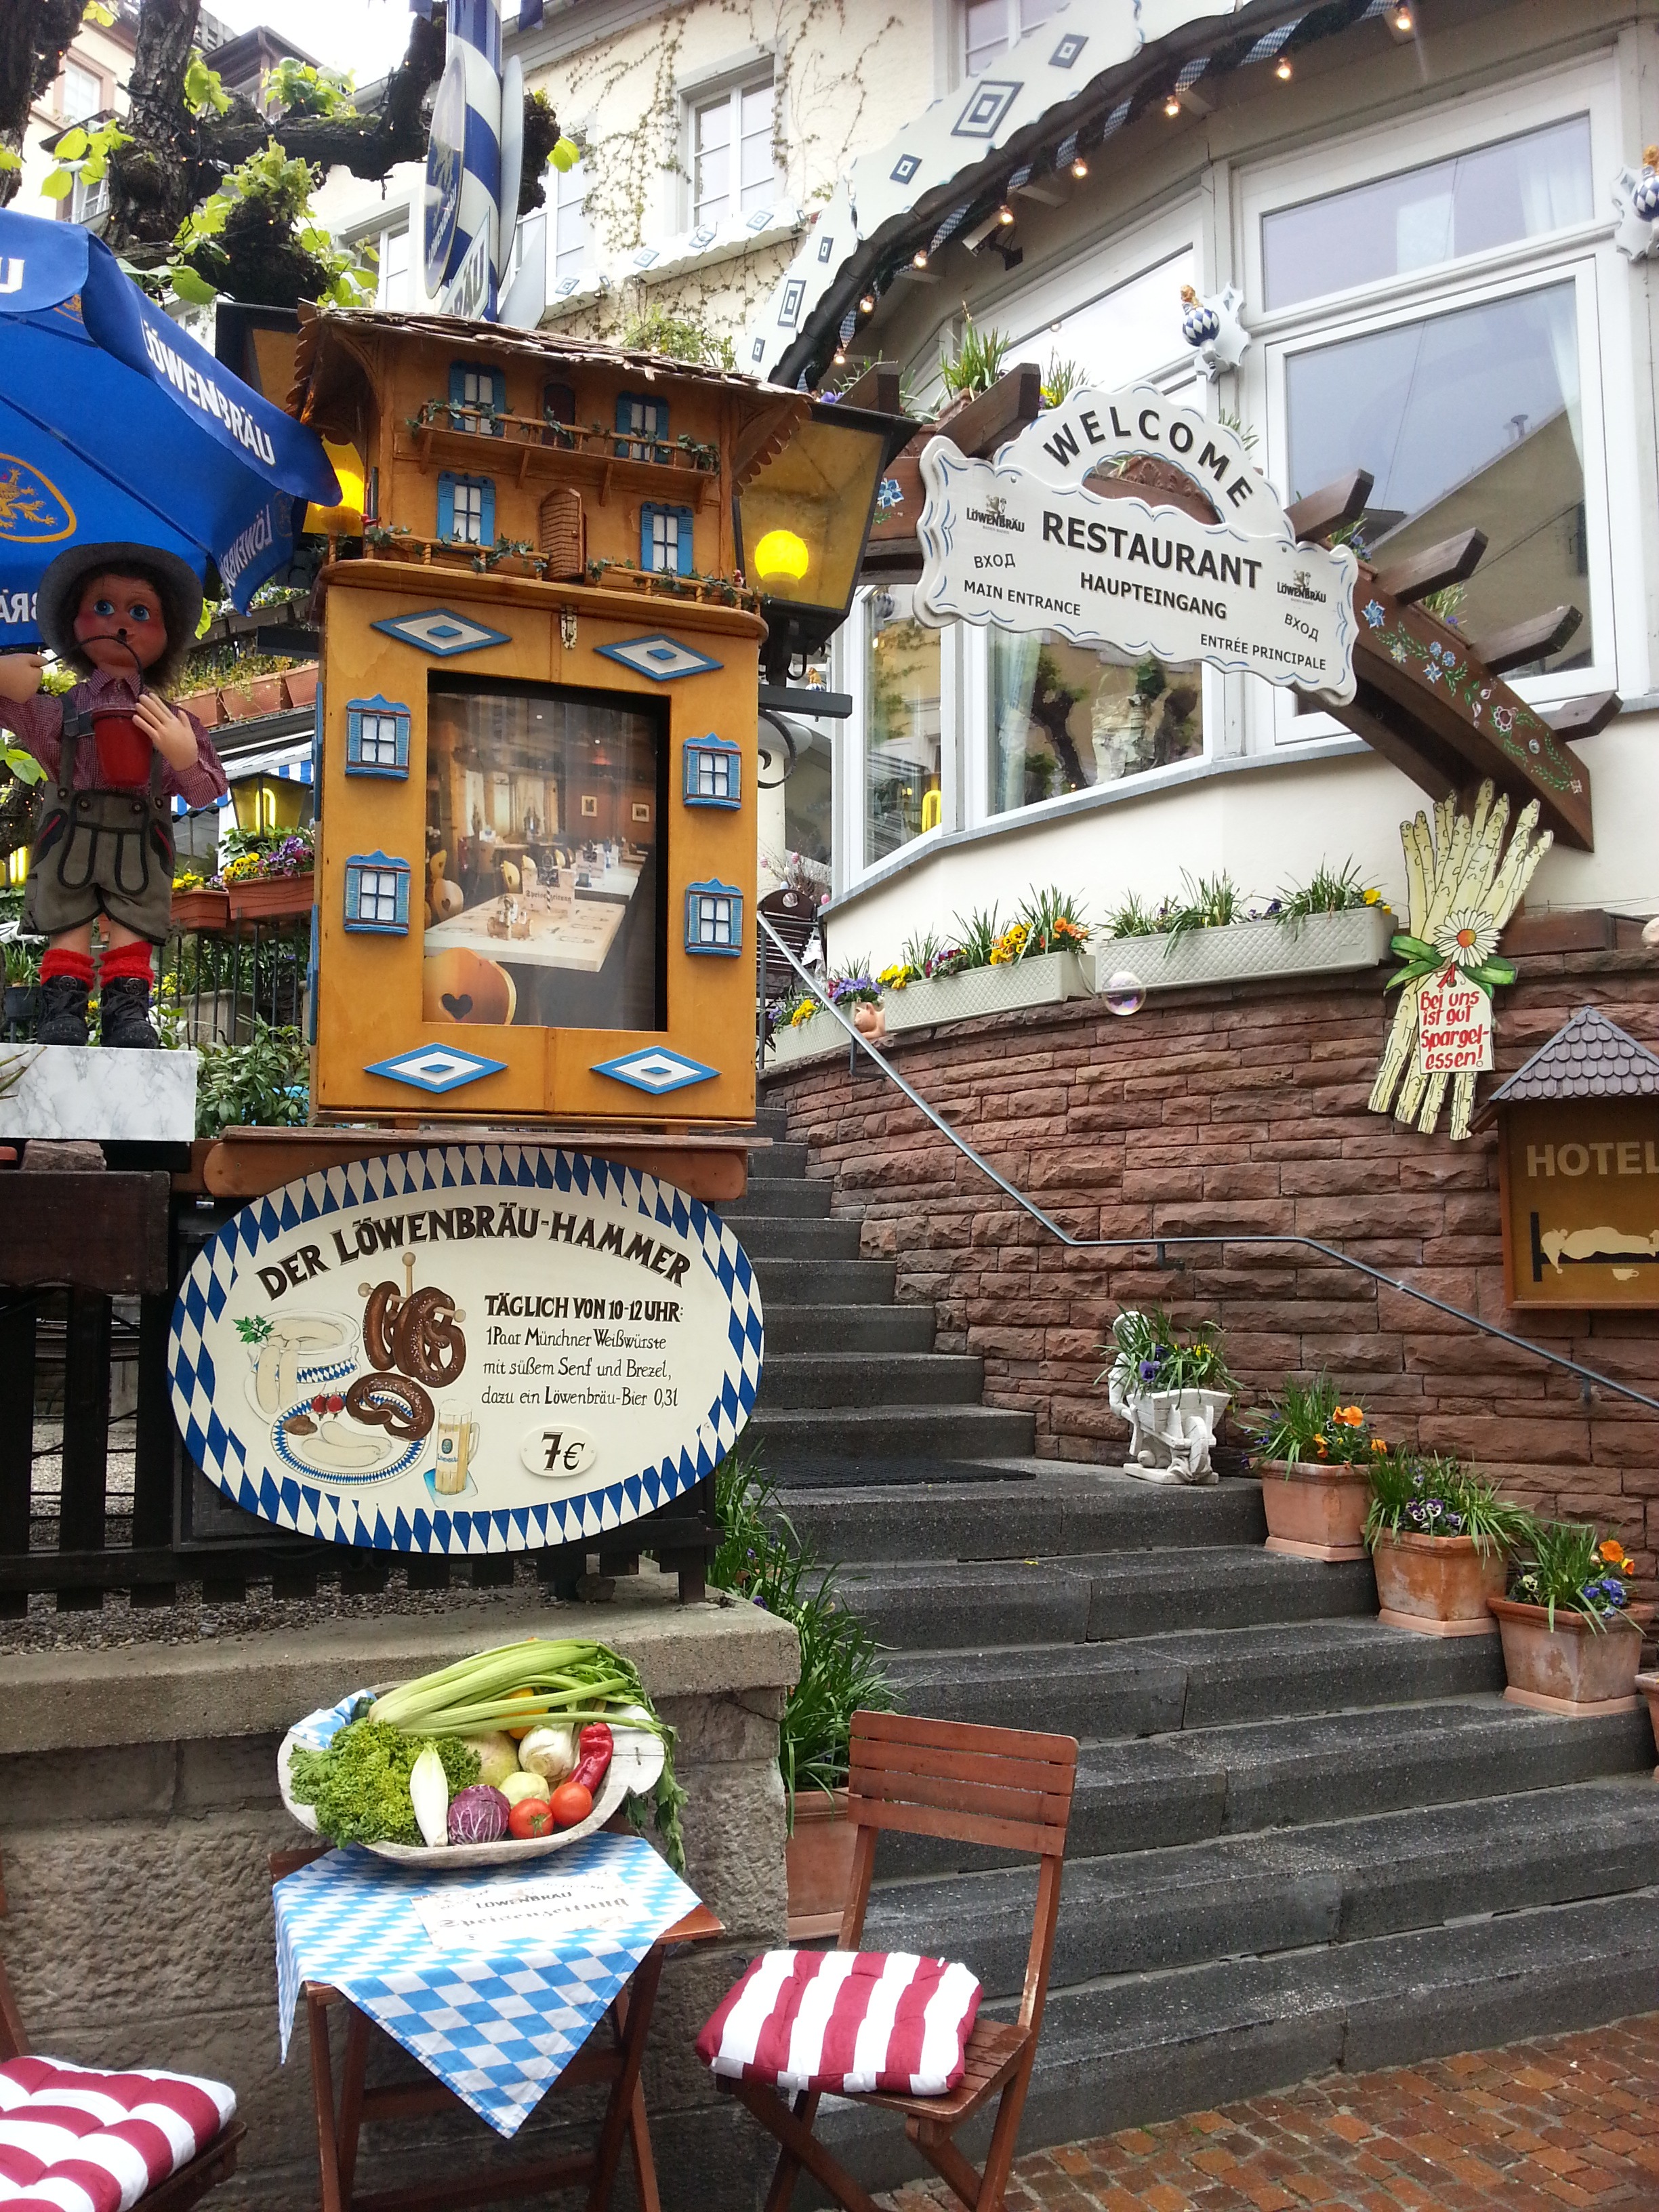
restaurant, city, market, germany, recreation area, baden baden